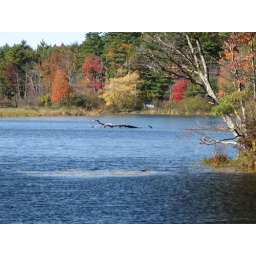
Felled tree in bright water